King Dave

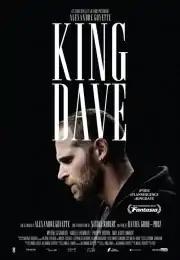
Film poster

King Dave is a 2016 Canadian drama film directed by "Podz" (Daniel Grou) and starring screenwriter Alexandre Goyette and Karelle Tremblay. Directed as a single shot, it is based on Goyette's stage play of the same name.